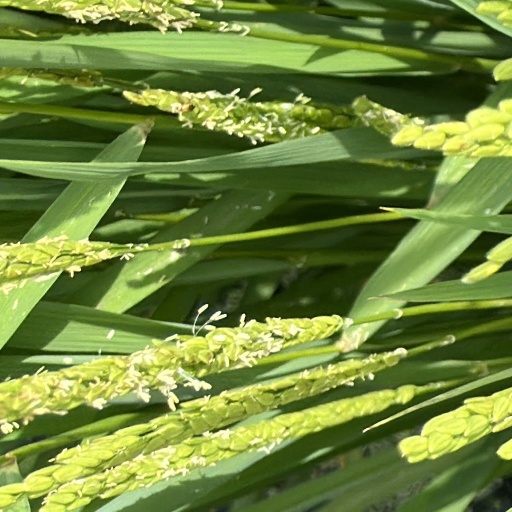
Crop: rice